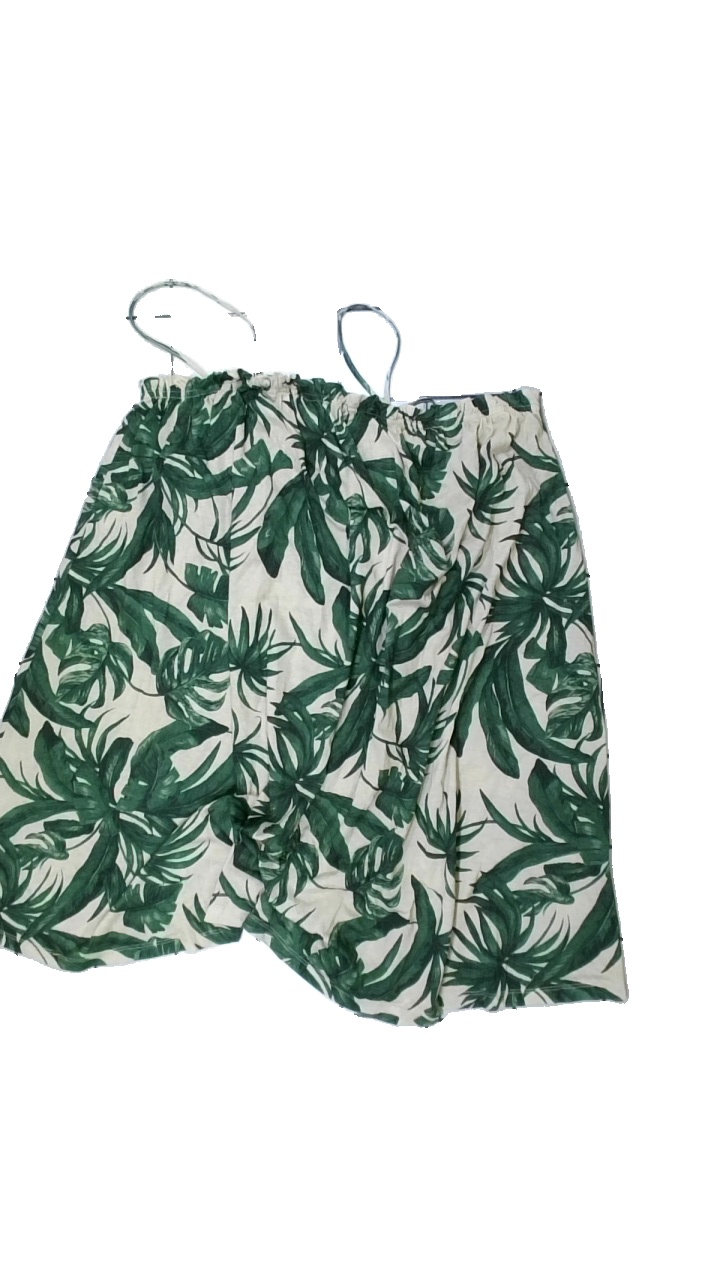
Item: Tank Top (Ladies)
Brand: H&m
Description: linne med blad på, nopprig
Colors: Green, Beige
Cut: Regular
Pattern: Other
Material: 100% polyester
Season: All
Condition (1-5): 2
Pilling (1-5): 2
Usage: Export
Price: <50